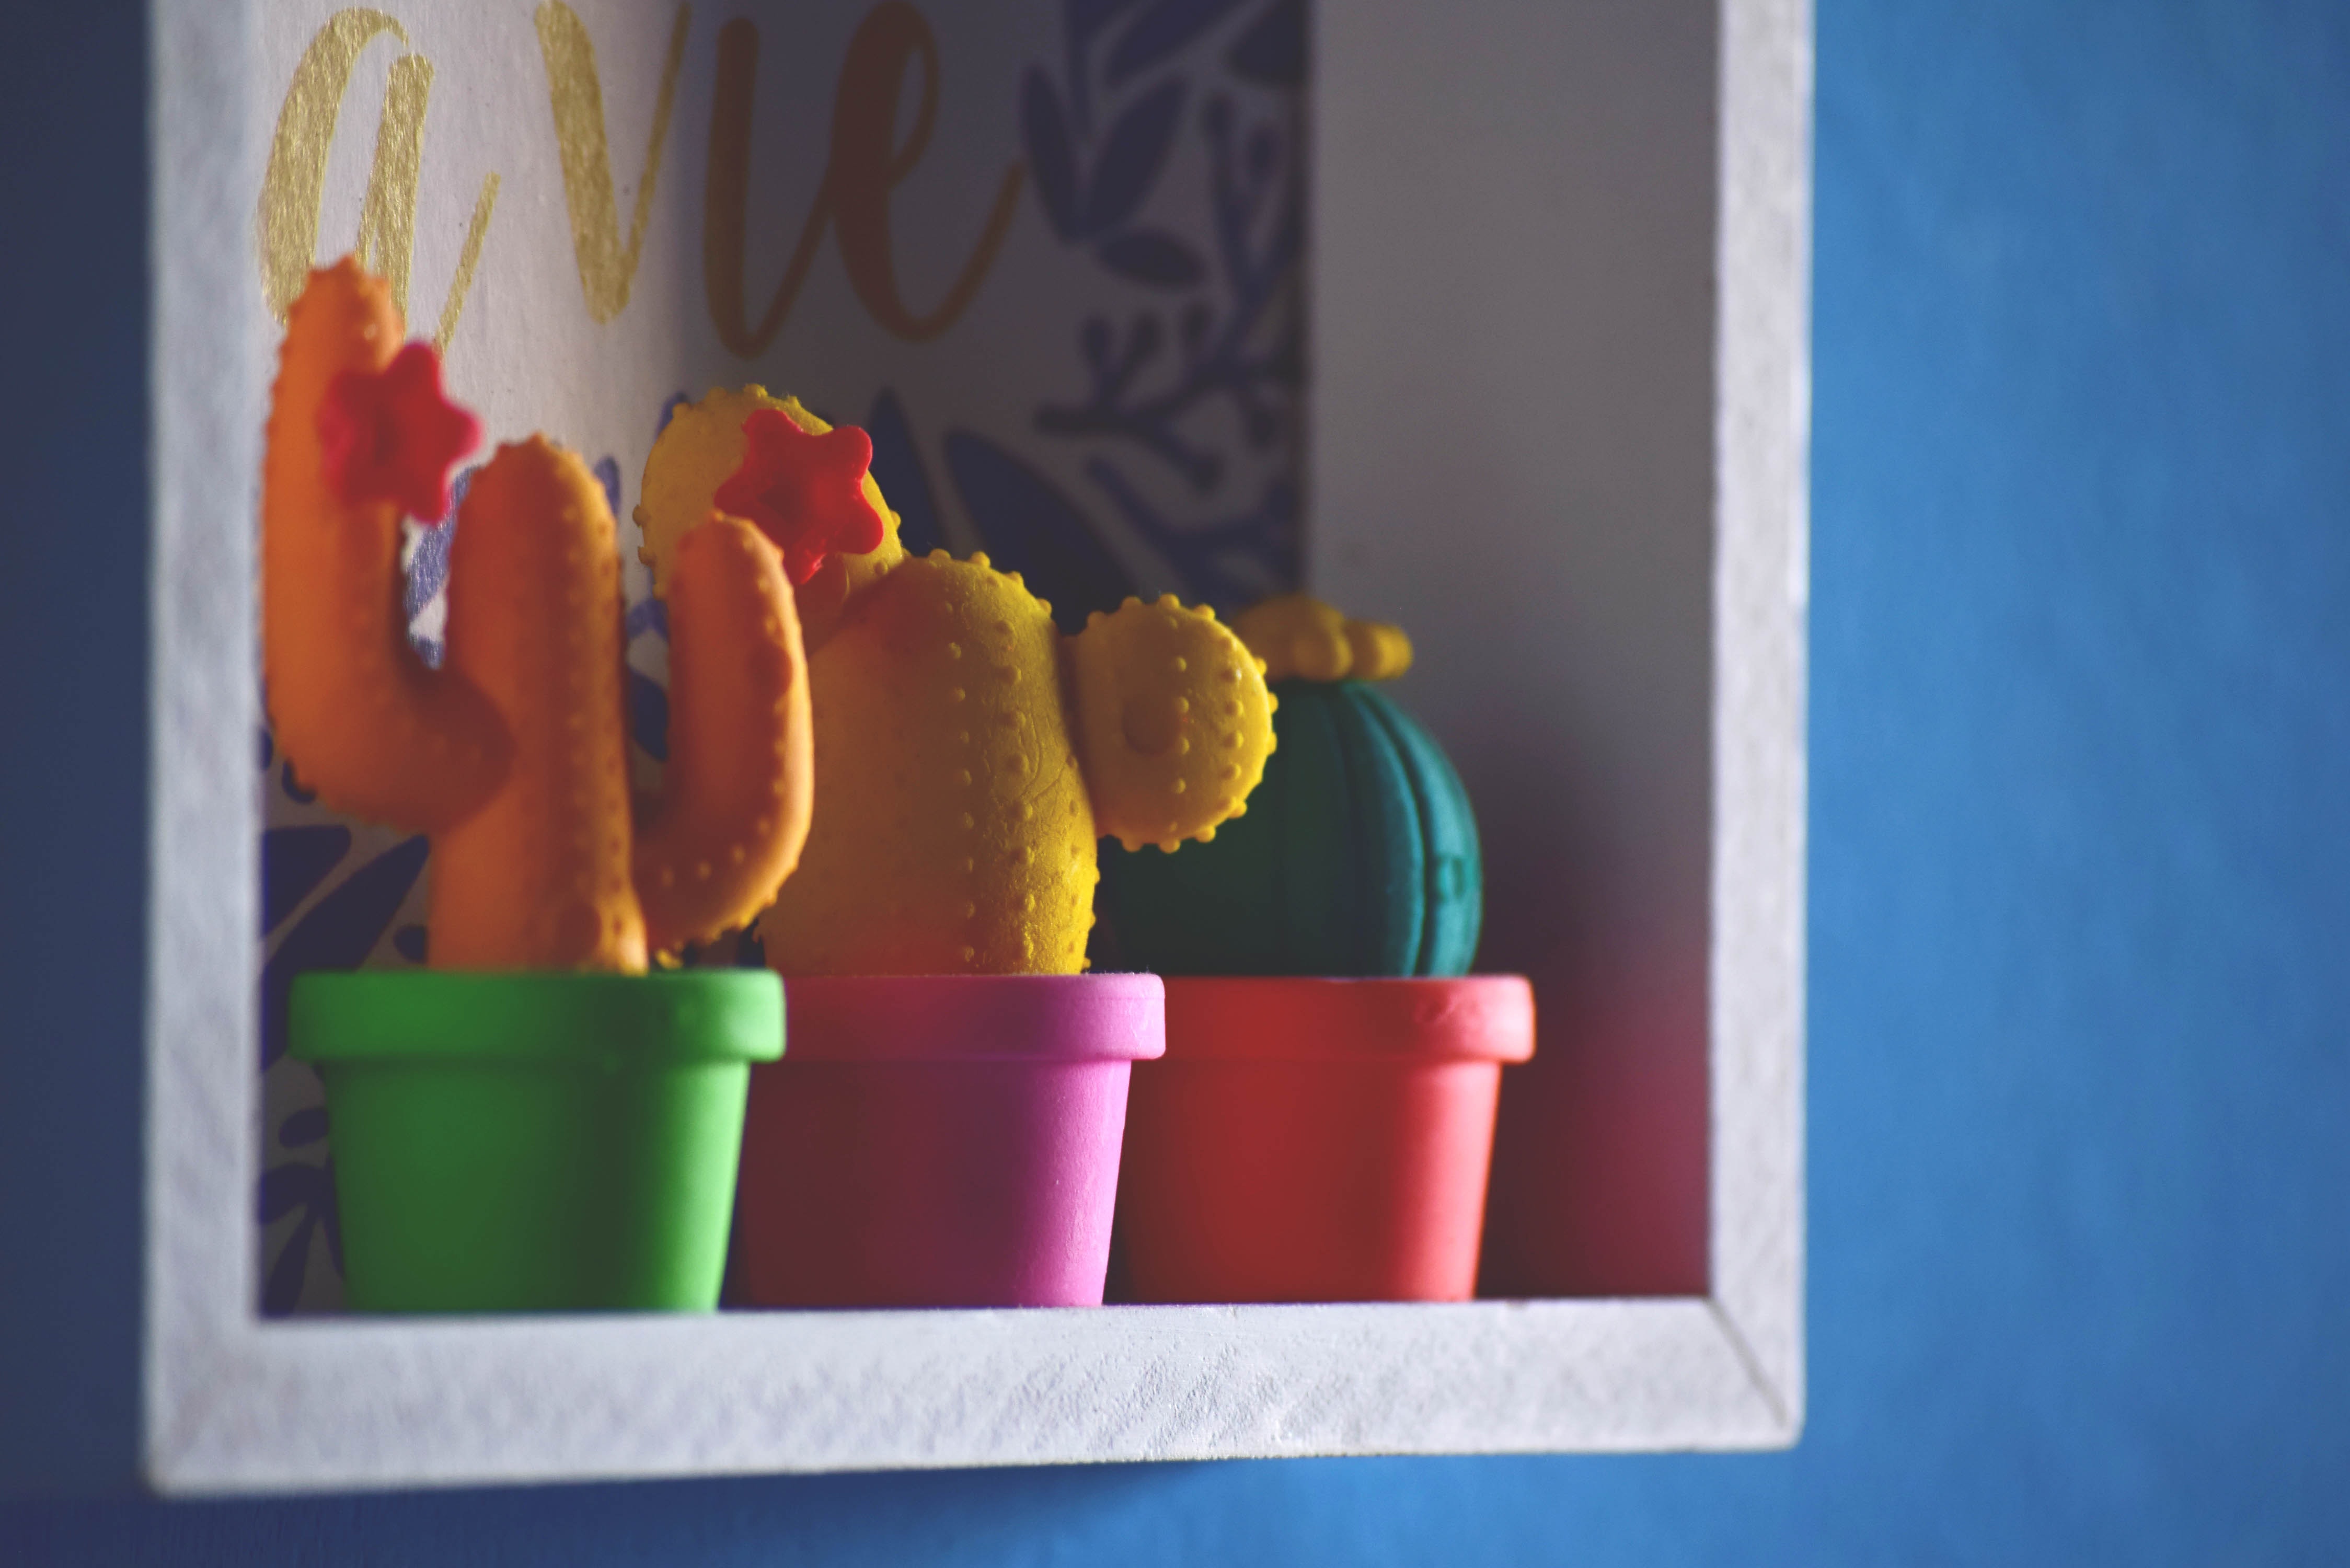
construction paper, still life photography, cactus, plant, still life, tulip, visual arts, flower, paper